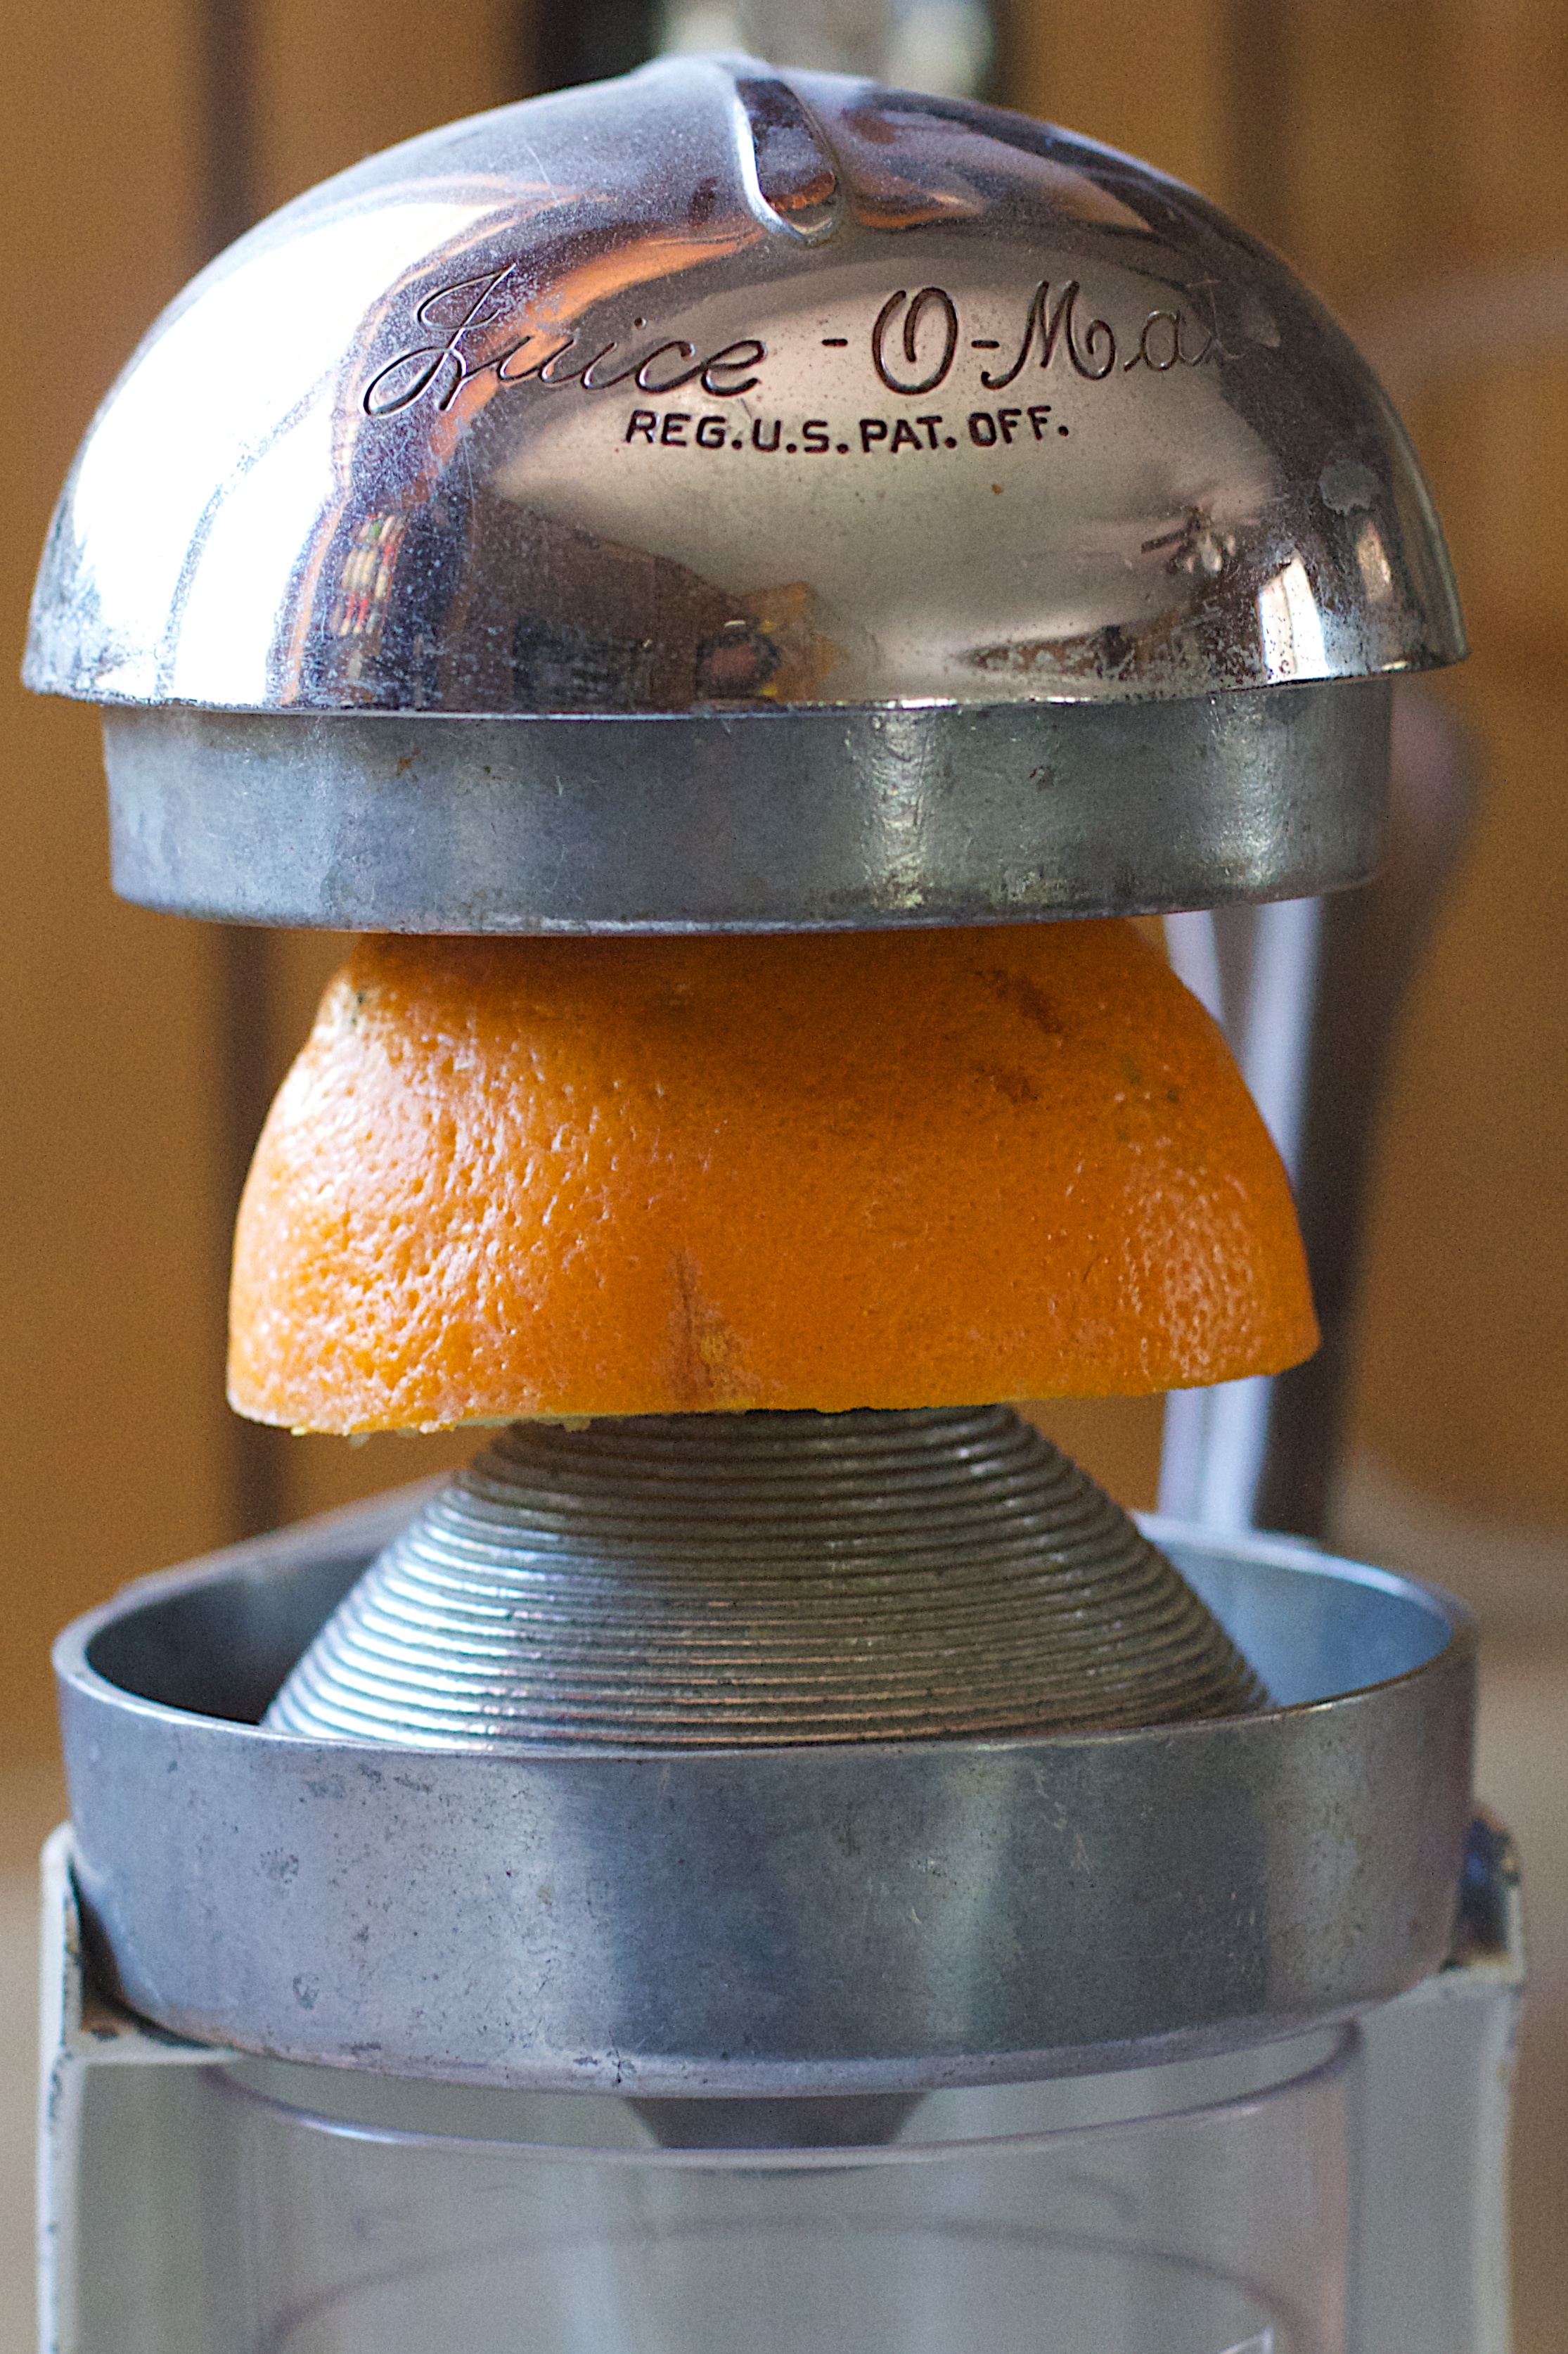
food, produce, drink, lighting, dairy product, product